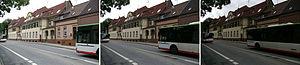
Le bracketing, ou, au Québec, « prise de vue en fourchette », est une technique photographique couramment utilisée par les photographes, qui consiste à réaliser rapidement plusieurs prises de vue d'une même scène, en faisant varier un ou plusieurs paramètres de prise de vue.